Neanderthal anatomy

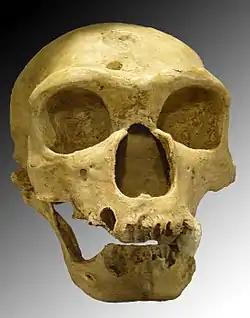
La Chapelle-aux-Saints 1 displaying a large piriform aperture (nose hole)

When the first Neanderthal fossil, Neanderthal 1 (a skullcap), was discovered in 1856, initial reactions characterised it as belonging to a brutish, savage race of man. The low braincase and flattened forehead were often cited as evidence of its primitiveness, as classic markers of the lower races, in accord with historical race concepts. Consequently, the Neanderthal skull was often anatomically compared to most notably Aboriginal Australians, who were considered the most primitive race alive. German pathologist Rudolf Virchow interpreted Neanderthal characteristics as evidence of senility, disease, and malformation instead of archaicness, which stalled Neanderthal research until the end of the century.